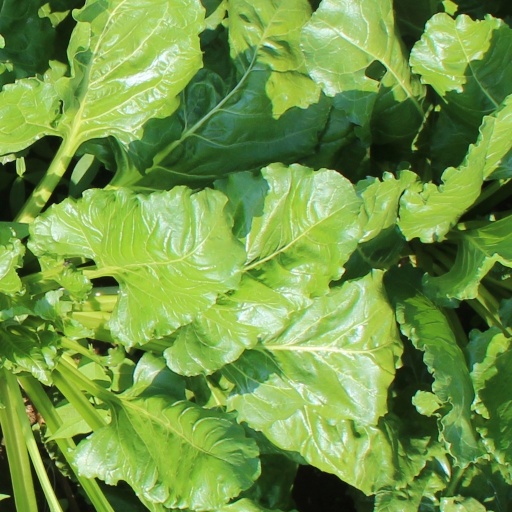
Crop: sugar beet